Michael Phelps

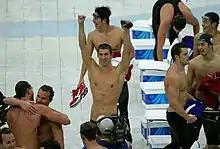
Michael Phelps celebrates with his teammates after winning his 8th gold medal.

On August 17, Phelps won his eighth gold medal in the 4×100-meter medley relay, breaking Mark Spitz's record of seven gold medals won in a single Olympic Games, which had stood since 1972. Phelps, along with teammates Brendan Hansen, Aaron Peirsol, and Jason Lezak, set a new world record in the event with a time of 3 minutes and 29.34 seconds, 0.7 seconds ahead of second-place Australia and 1.34 seconds faster than the previous record set by the United States at the 2004 Olympic Games in Athens. When Phelps dived in to swim the 100-meter butterfly leg, the third leg of the 400-meter medley, the United States had been trailing Australia and Japan. Phelps completed his split in 50.1 seconds, the fastest butterfly split ever for the event, giving teammate Jason Lezak a more than half-second lead for the final leg, which he held onto to clinch the event in world record time. Said Phelps, upon completing the event that awarded him his eighth gold medal and eighth Olympic record in as many events, "Records are always made to be broken no matter what they are ... Anybody can do anything that they set their mind to."